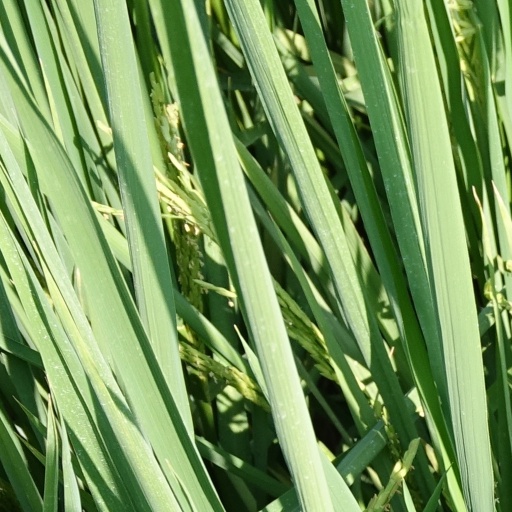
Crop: rice